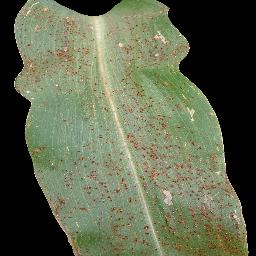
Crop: corn
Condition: (maize)_common_rust